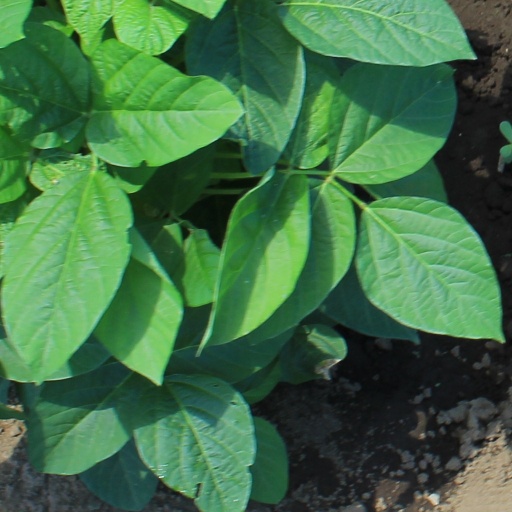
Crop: soybean